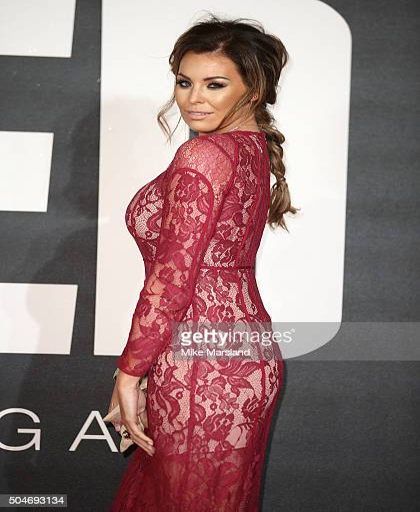
person attends the european premiere